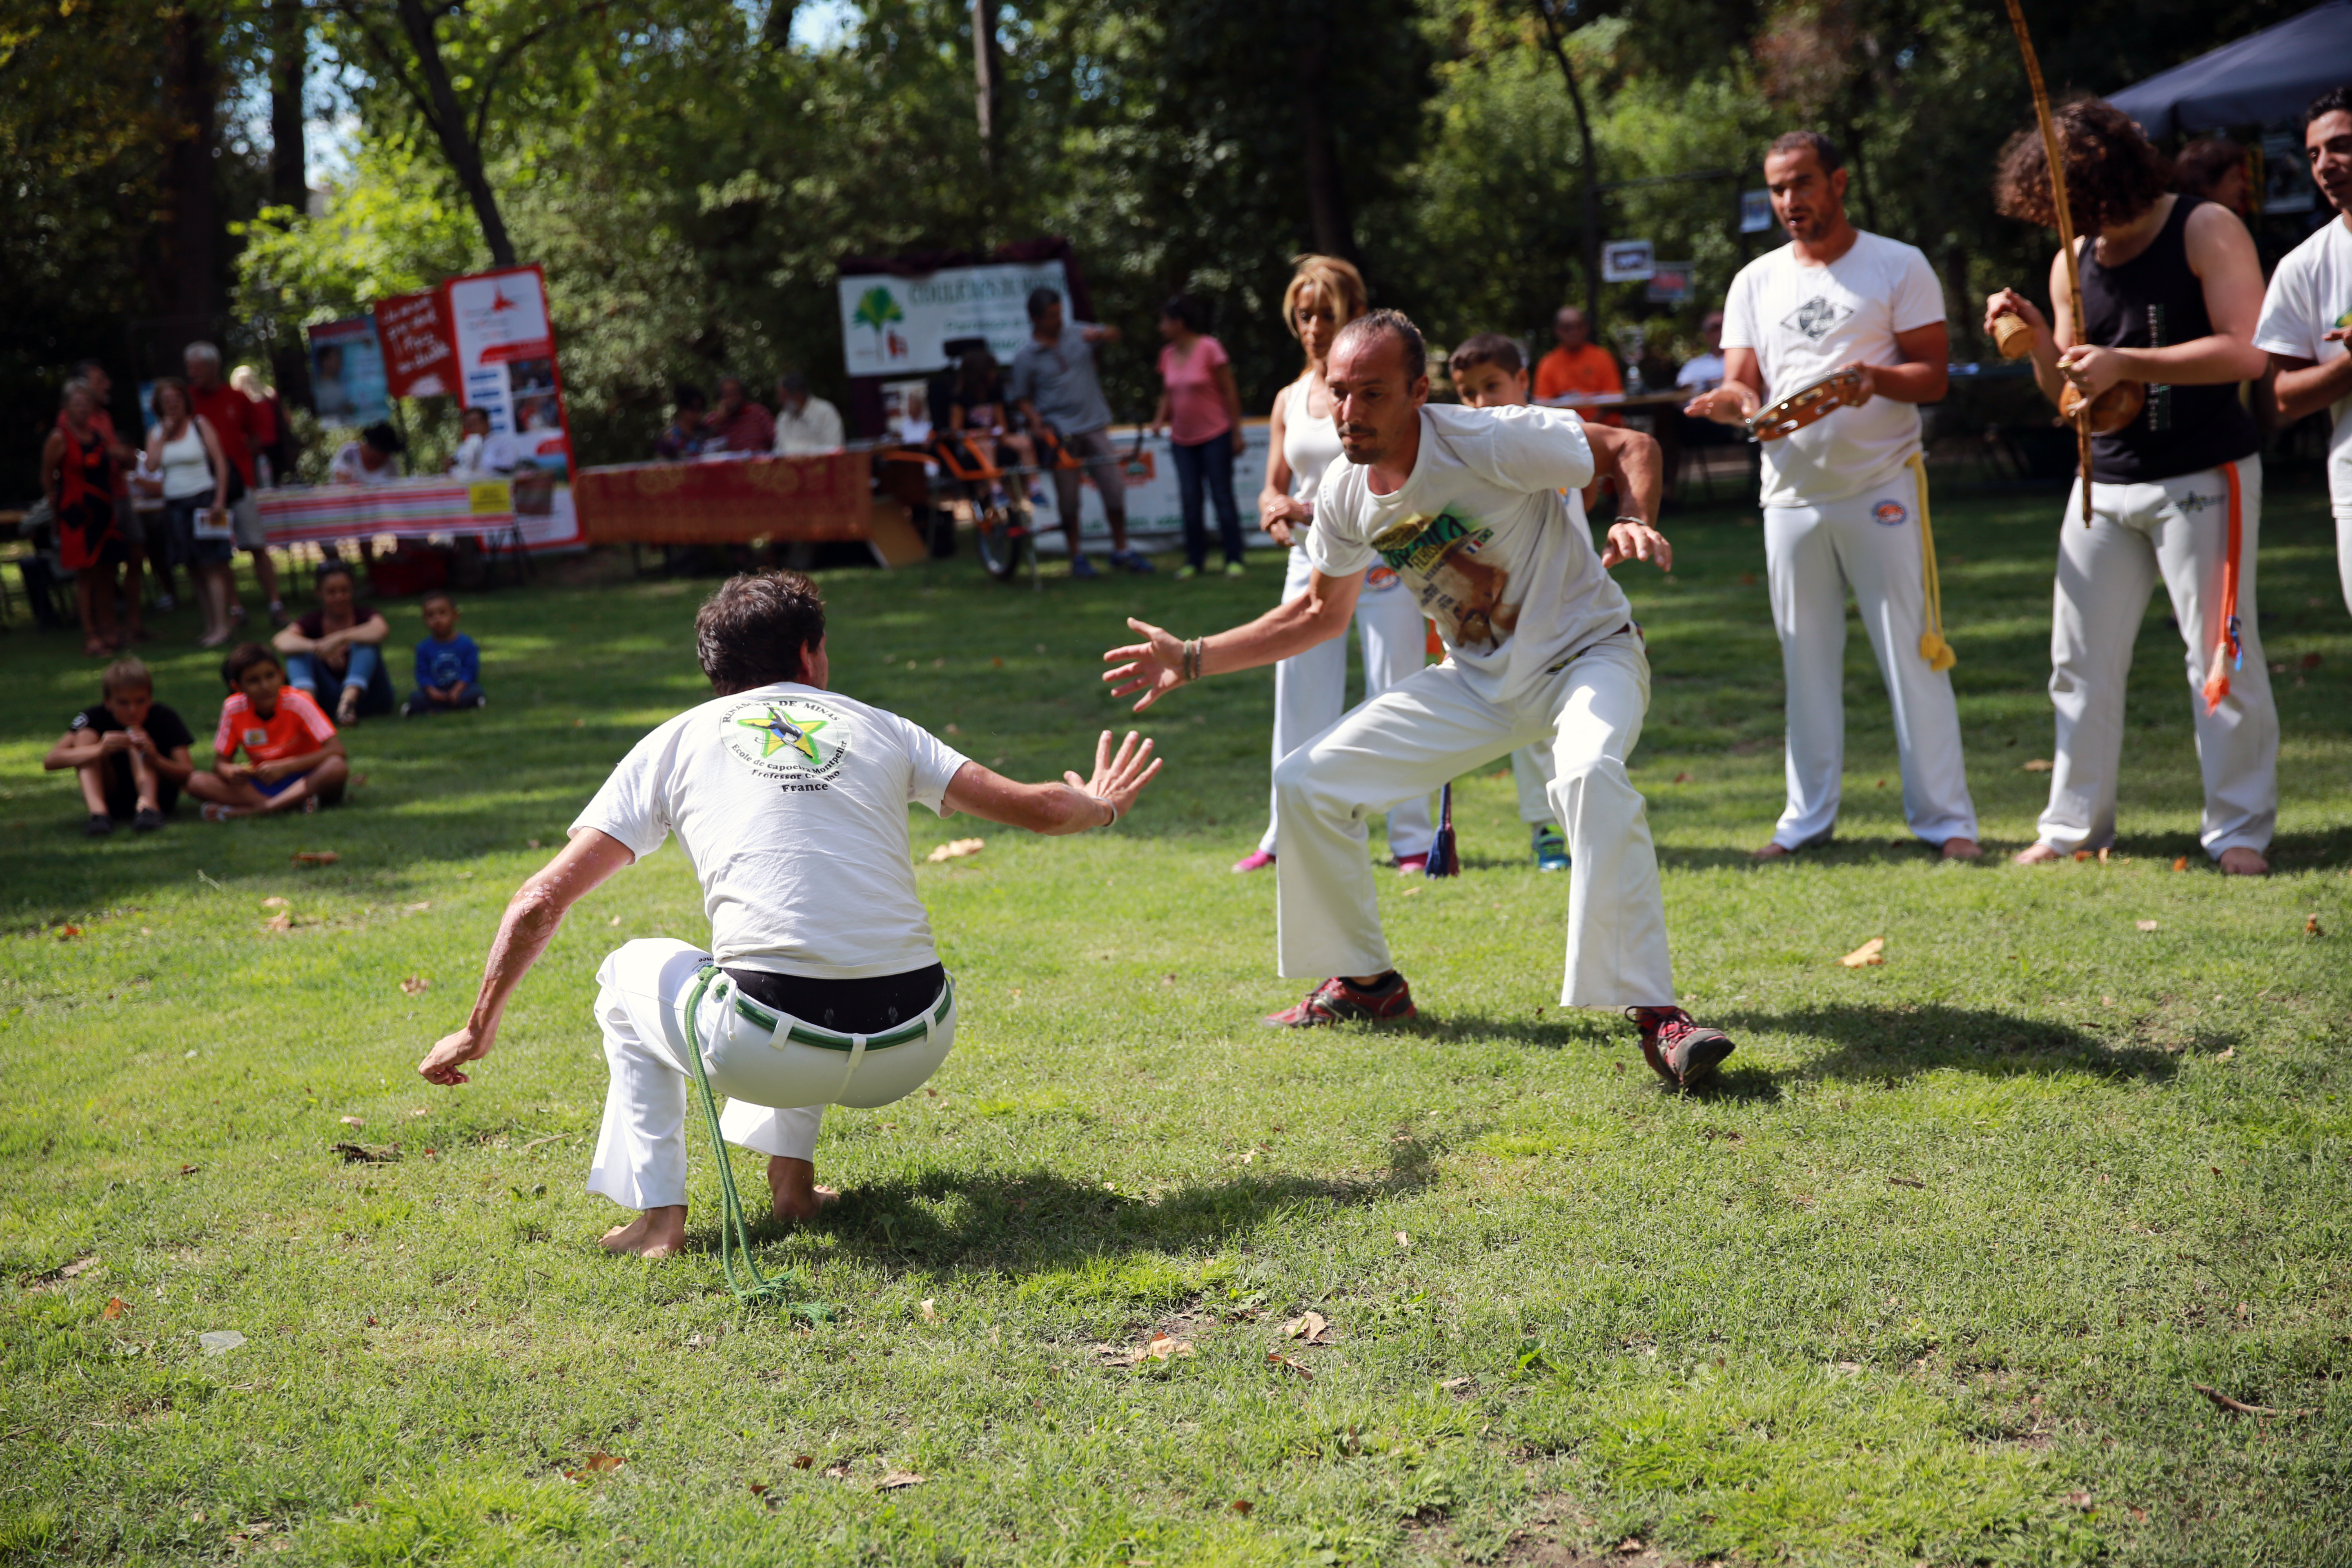
outdoor, lawn, france, europe, canon, musique, midi, sports, afrique, montpellier, danse, southfrance, zuidfrankrijk, jacou, exterieur, manifestation, capoeira, forumdesassociations, demonstration, artmartial, combat, bresil, s dfrankreich, m diterran e, h rault